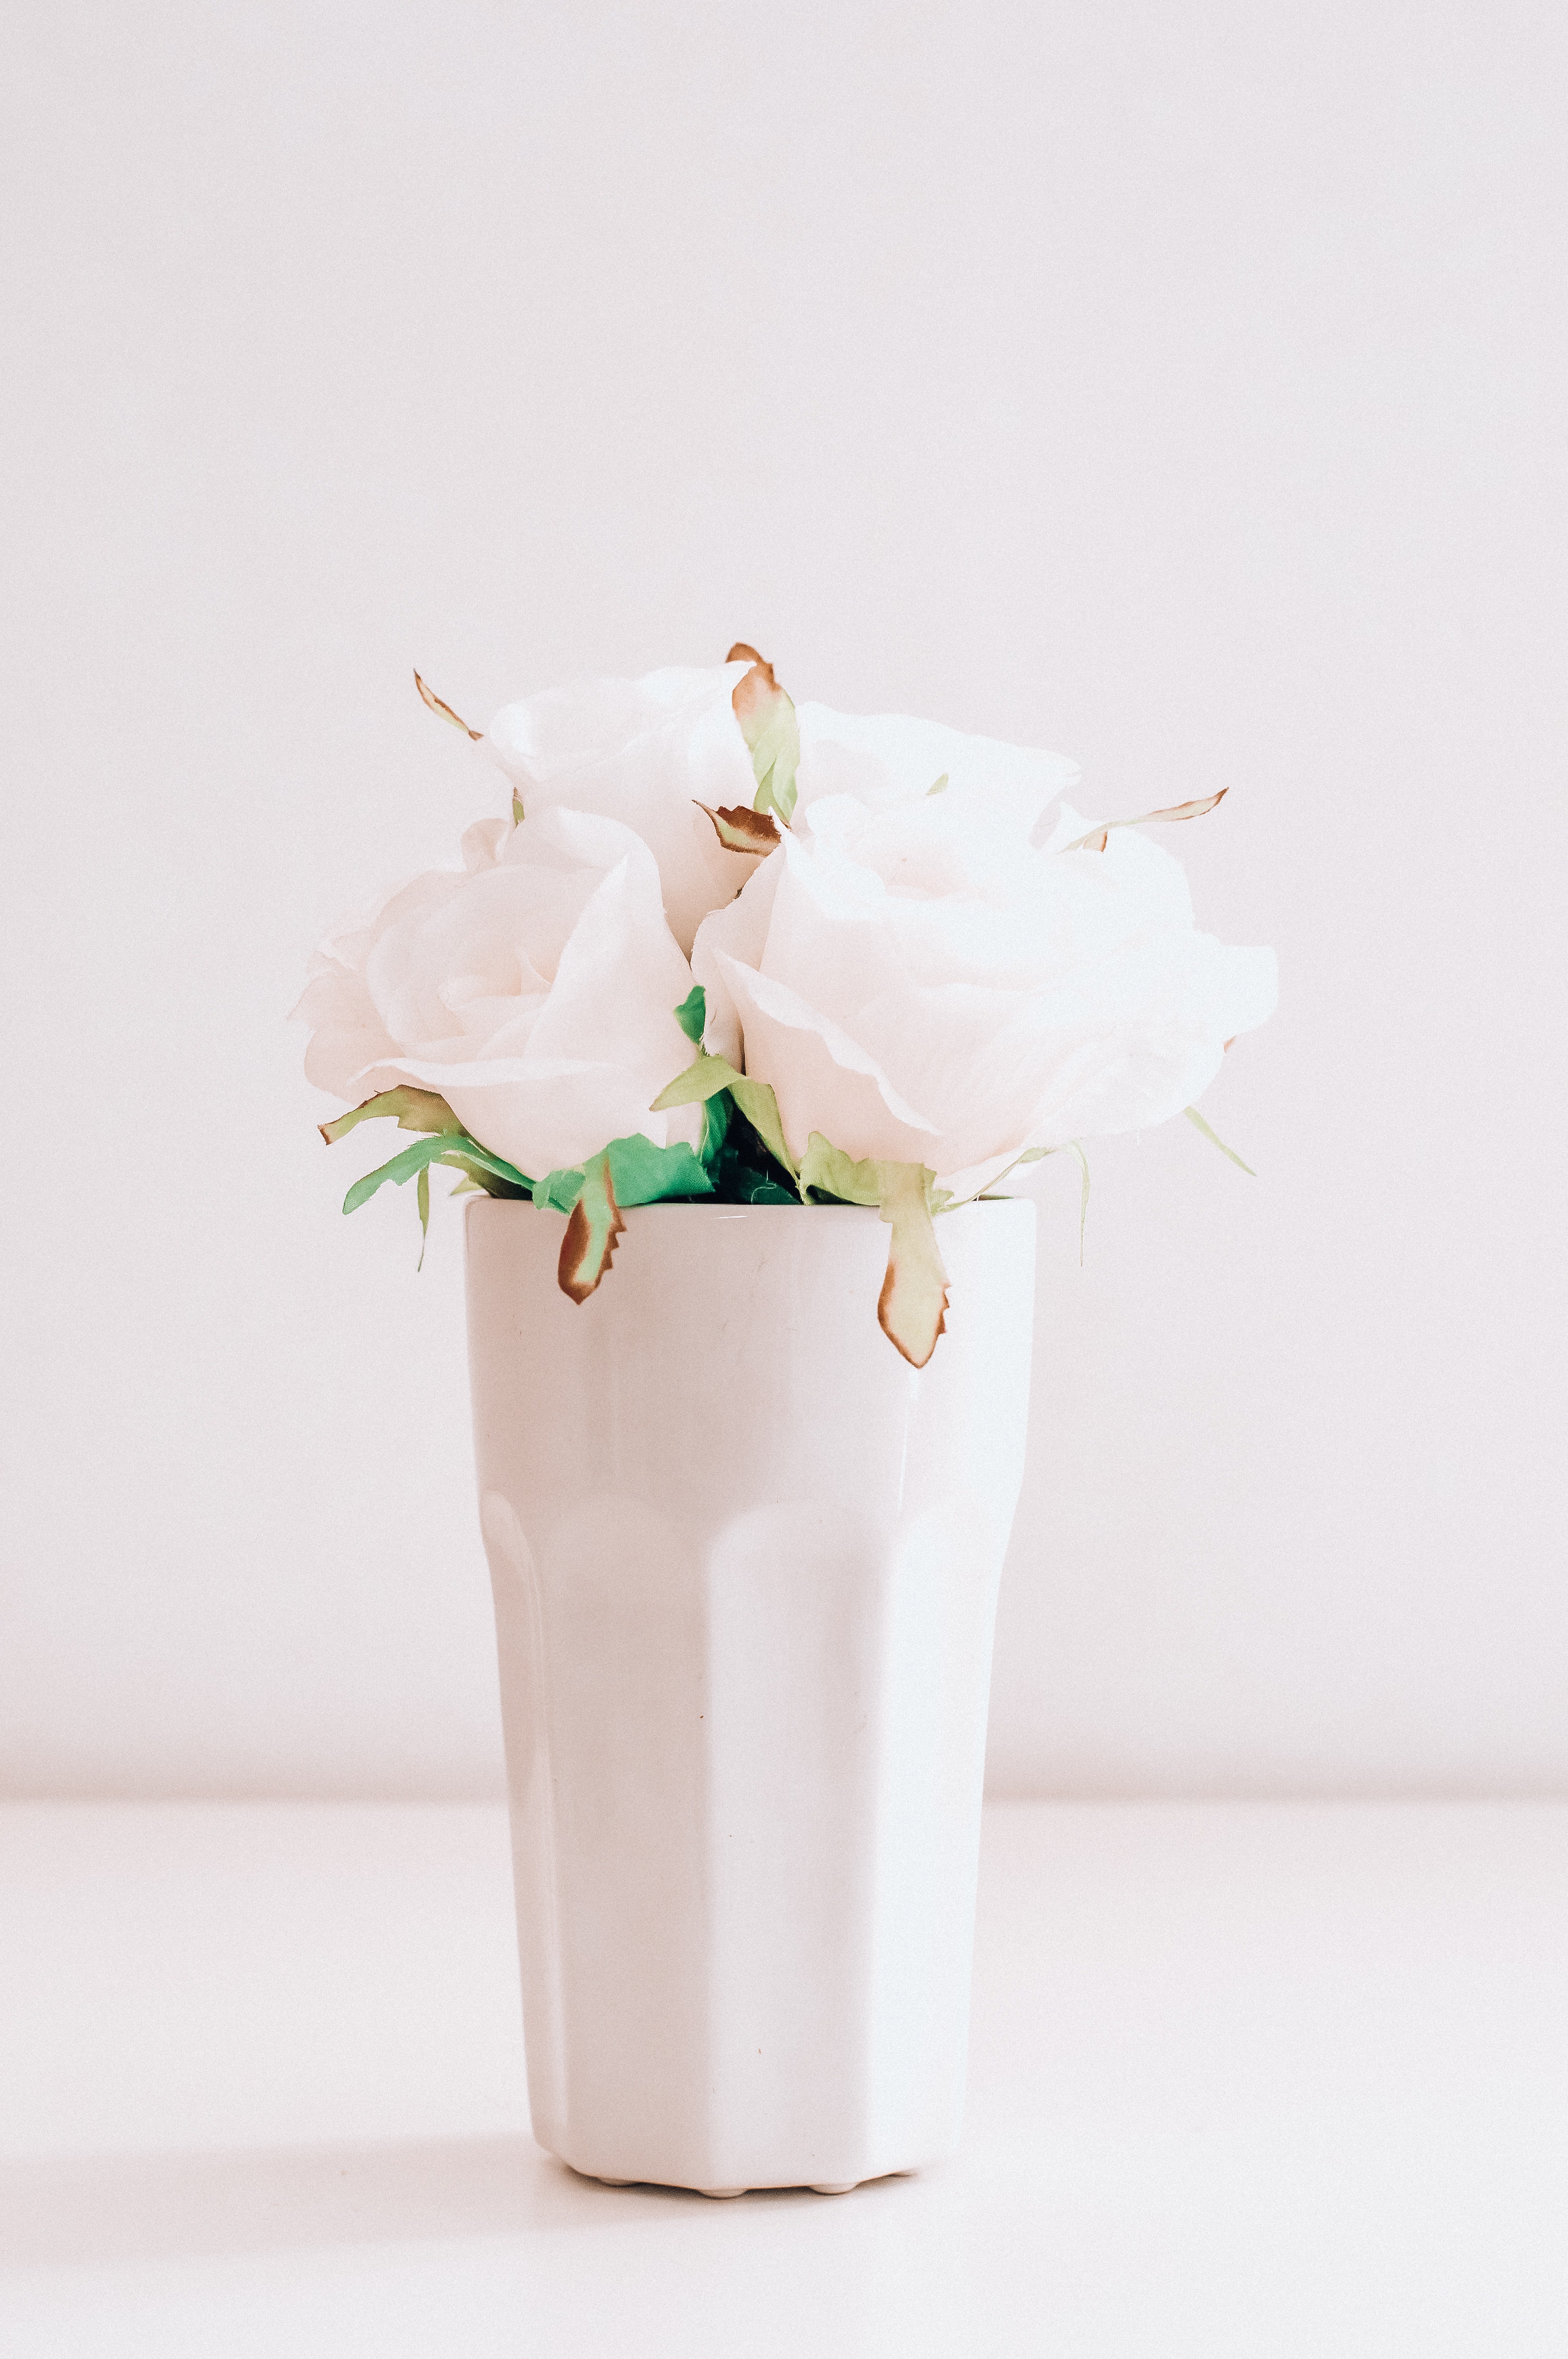
vase, flowerpot, flower, petal, flower bouquet, cut flowers, artifact, floral design, flower arranging, cup